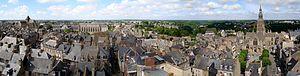
Vue de Dinan (Côtes-d'Armor) depuis la tour de l'horloge
Dinan /di.nɑ̃/ est une commune française, sous-préfecture située dans le département des Côtes-d'Armor en région Bretagne. C'est une ville du Poudouvre, pays traditionnel du nord-est de la Haute-Bretagne.